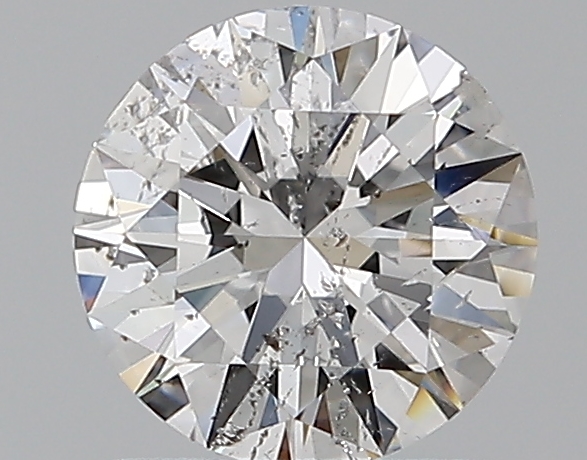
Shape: round
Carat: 1
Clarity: SI2
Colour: D
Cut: EX
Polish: EX
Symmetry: EX
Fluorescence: N
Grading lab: GIA
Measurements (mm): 6.47 x 6.51 x 3.9